Gonesse

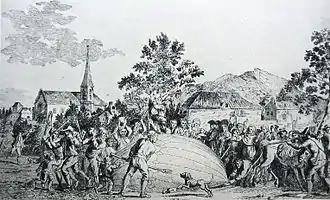
The balloon built by Jacques Charles and the Robert brothers is attacked by terrified villagers.

The world's first hydrogen filled balloon—the unmanned balloon launched by Jacques Charles and the Robert brothers from the Champ de Mars in Paris on 27 August 1783—flew for 45 minutes and landed in Gonesse, where the reportedly terrified local peasants destroyed it with pitchforks. This caused the government to issue a statement on the harmlessness and the scientific value of such experiments.